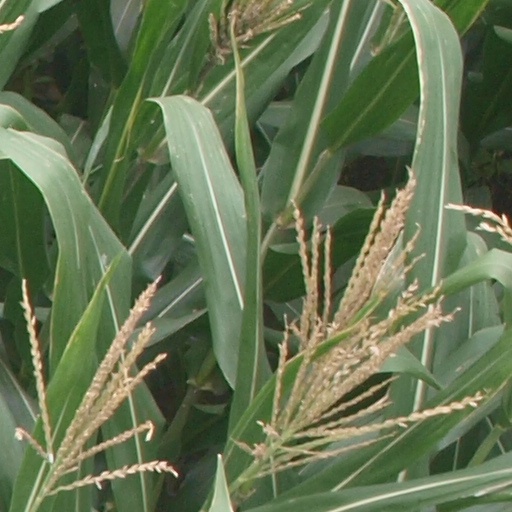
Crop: maize; corn